Tovdal Church

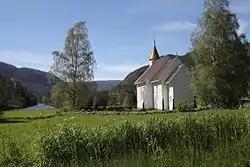
View of the church

The earliest existing historical records of the church date back to the year 1594, but the church was not new that year. The first church on this site was a stave church that may have been built in the 13th century. The church was known as the "Hillestad" church since it was located on the Hillestad farm and the parish was historically known as "Lille Topdal". In 1723, the King sold the church during the Norwegian church auction to raise money to pay off his war debts. In 1780, the people of the parish raised money to purchase the church from private ownership and since then it has been owned by the parish. In 1802 the church was described as being in good condition, but by 1818 the church had plans to add on to the old building by building a new nave and to use the old church as the choir and sacristy. The church began to work on this, but they were rebuked by the Bishop for failing to obtain the proper permits from the diocese. As they began to work on the building, it was deemed in such poor condition that they just tore down the whole building in 1820.